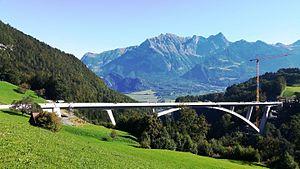
Le pont de la Tamina est un pont routier en arc reliant Pfäfers à Valens dans le canton de Saint-Gall en Suisse. Franchissant la Tamina, il est le plus long pont en arc de Suisse et l'un des plus longs en Europe. Il est construit en béton armé en utilisant la méthode de l'encorbellement avec haubanage provisoire entre 2013 et 2016. Il a été inauguré festivement du 9 au 11 juin 2017 avant d'être ouvert à la circulation le 22.